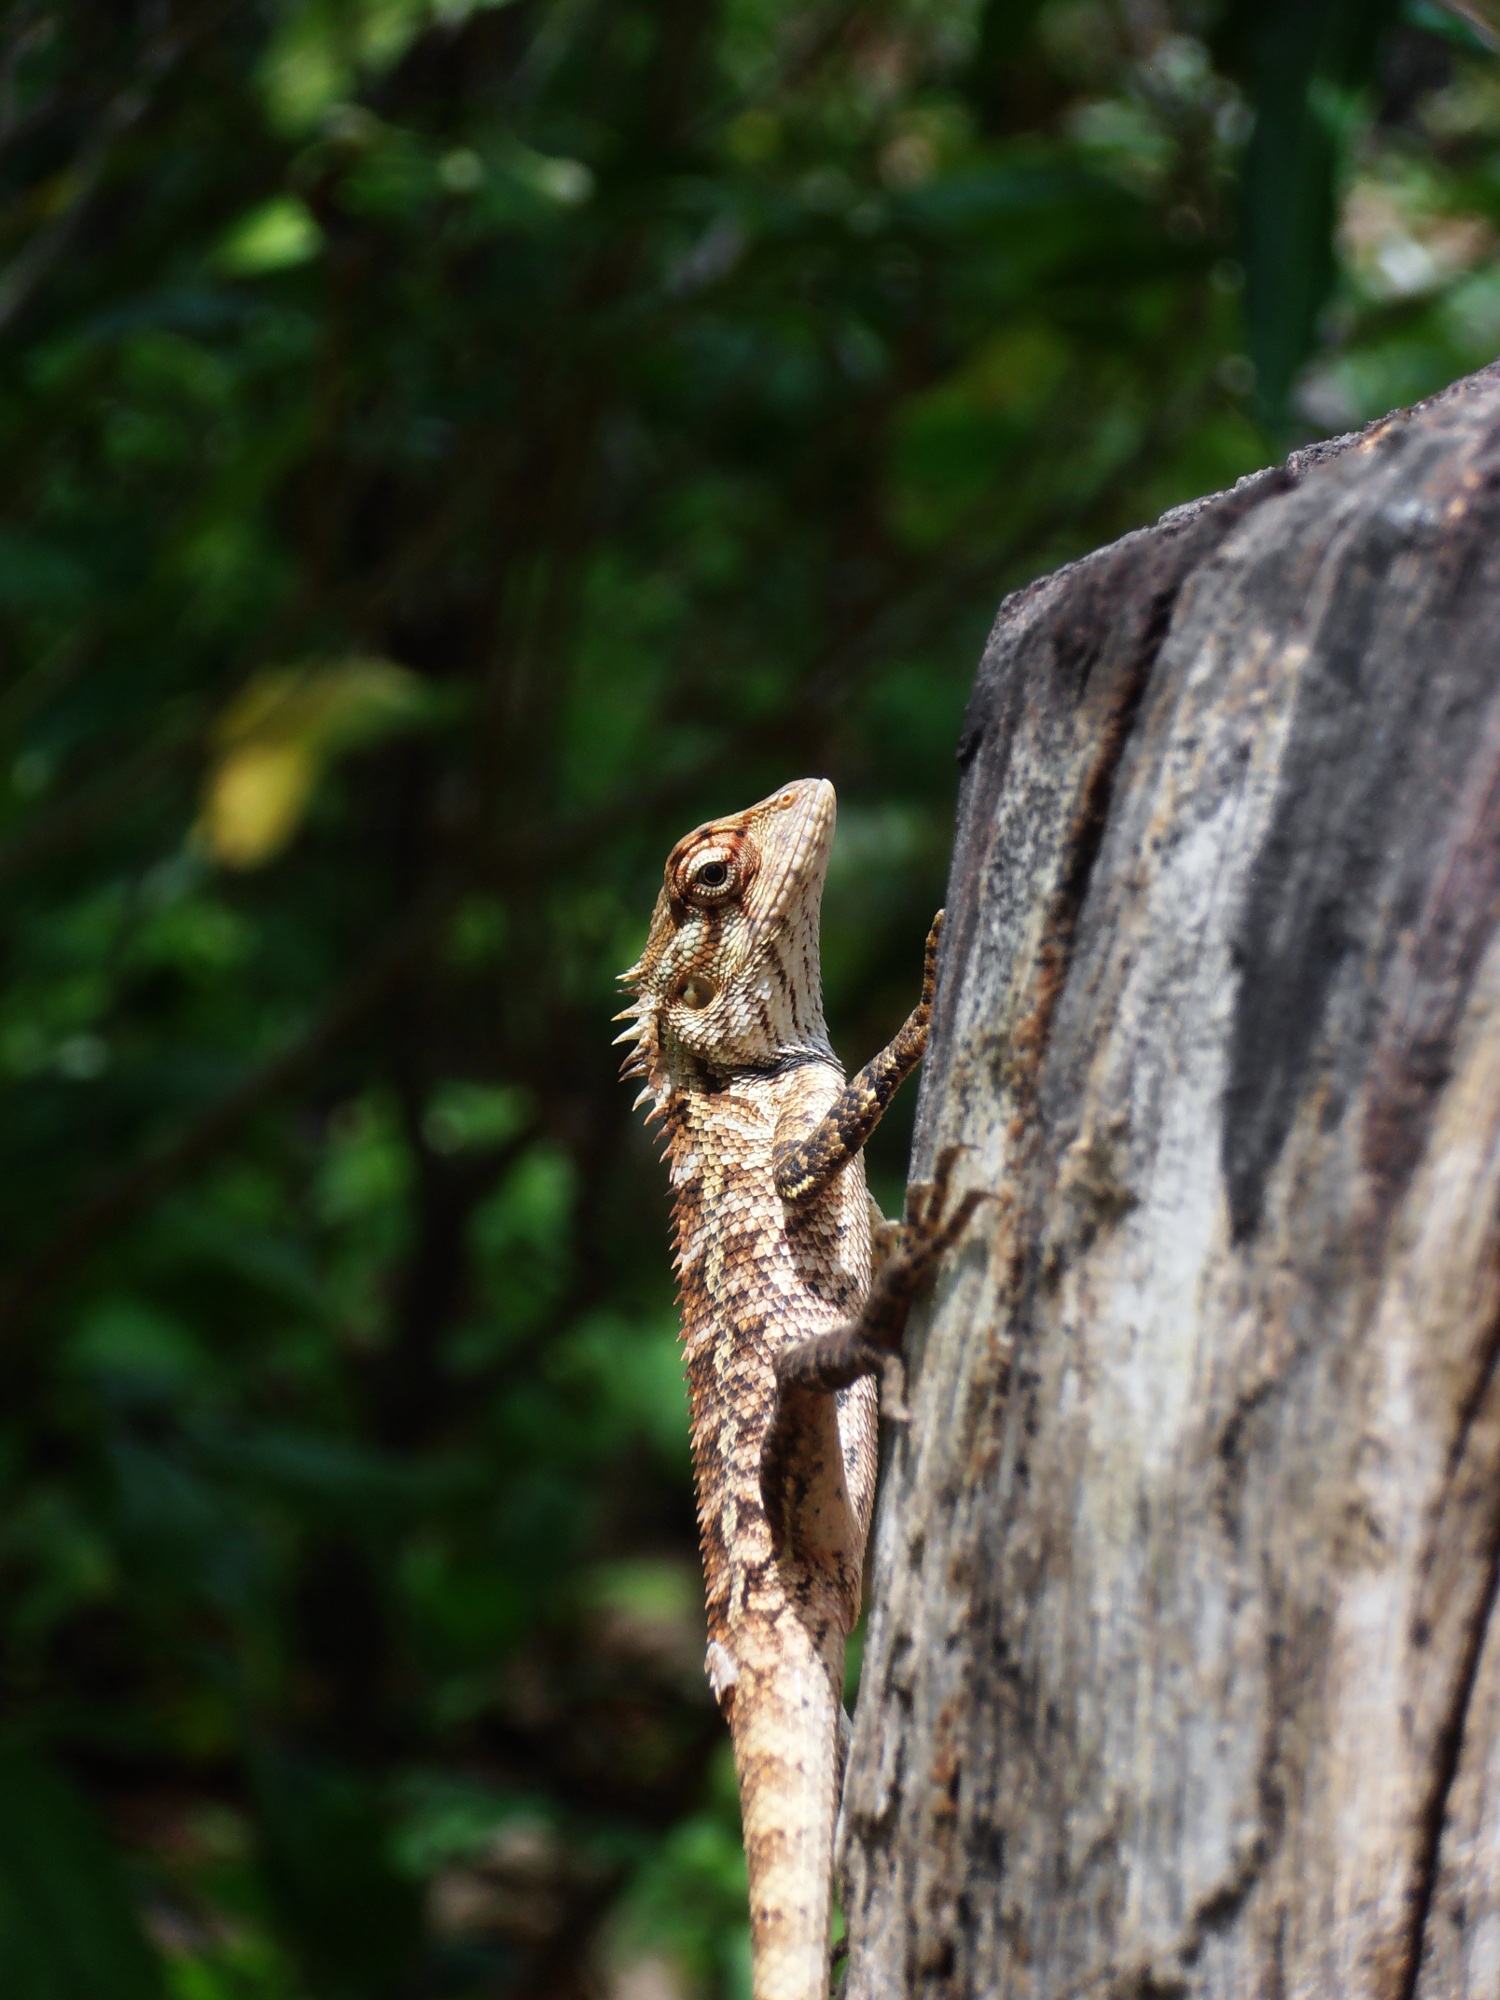
tree, nature, forest, branch, leaf, trunk, animal, wildlife, wild, green, jungle, tropical, small, reptile, iguana, fauna, lizard, gecko, woody plant, scaled reptile